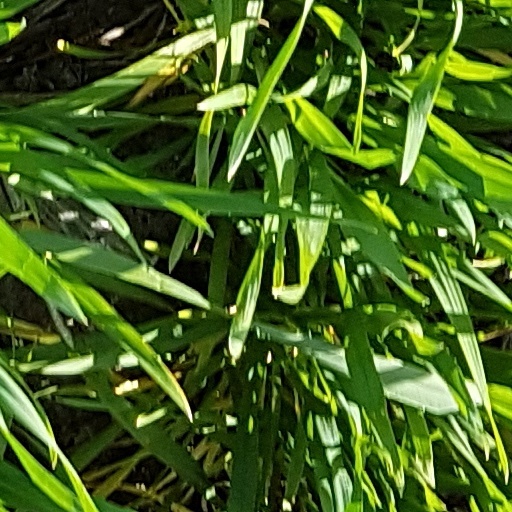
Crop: wheat